Jagapathi Babu

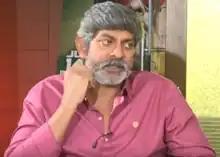

Since 2014, Babu decided to play antagonistic and supporting roles. He appeared in Nandamuri Balakrishna-starrer "Legend" (2014), where played an antagonist for the first time. His performance as Jitendra won many accolades. In the same year, he played a negative role opposite Rajinikanth in "Lingaa". In 2015, he played Mahesh Babu's father in "Srimanthudu". In 2016, Babu's role as a London-based billionaire in Sukumar-directed "Nannaku Prematho", starring Jr NTR, was also appreciated. He played the antagonist in "Ism" and "Jaguar". He also played opposite Mohanlal in Malayalam film, "Pulimurugan". In 2017, he played Naga Chaitanya's father in "Rarandoi Veduka Chudham".